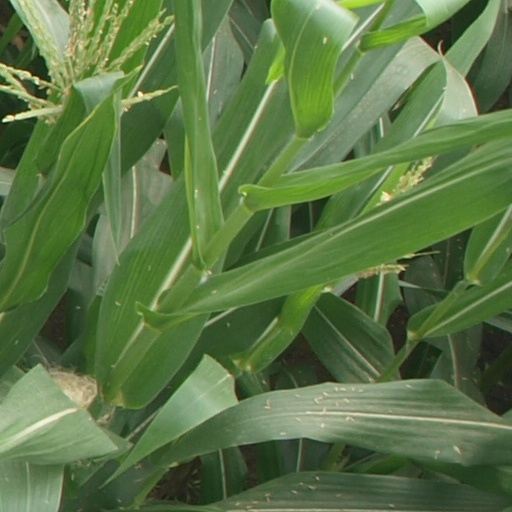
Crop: maize; corn